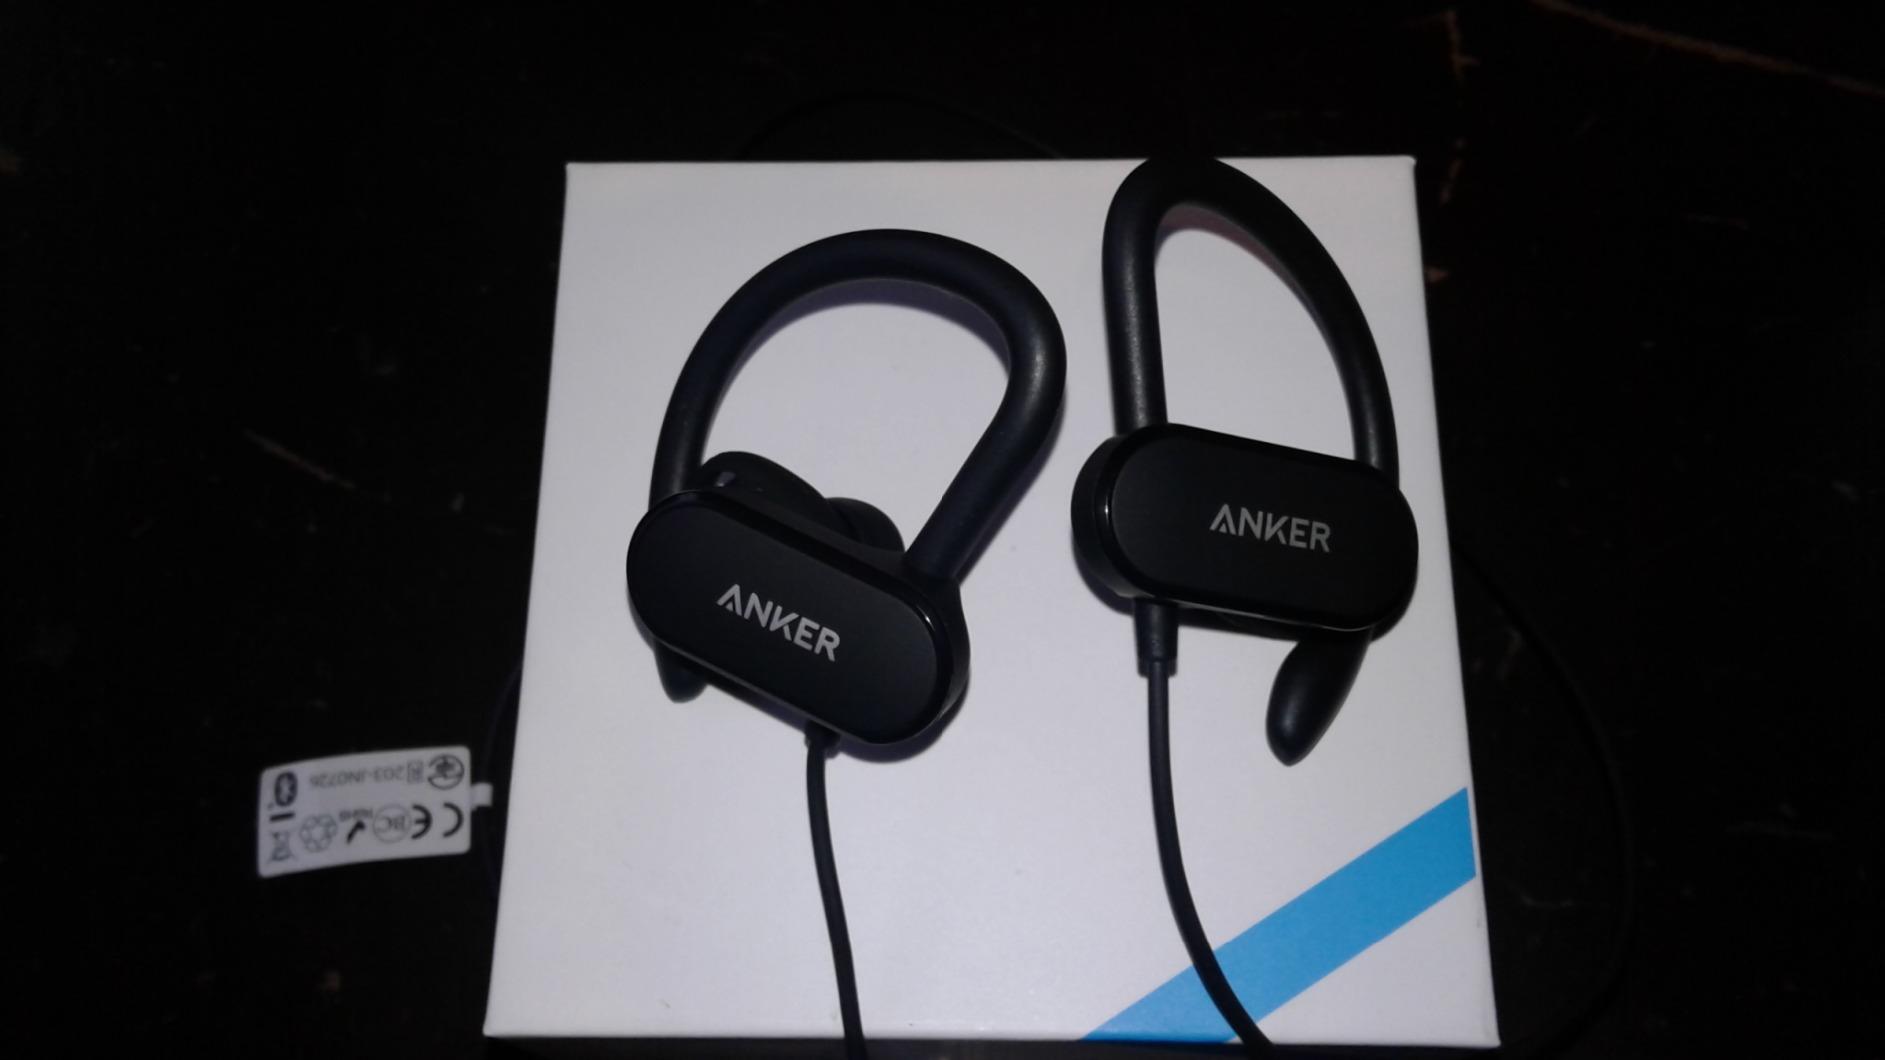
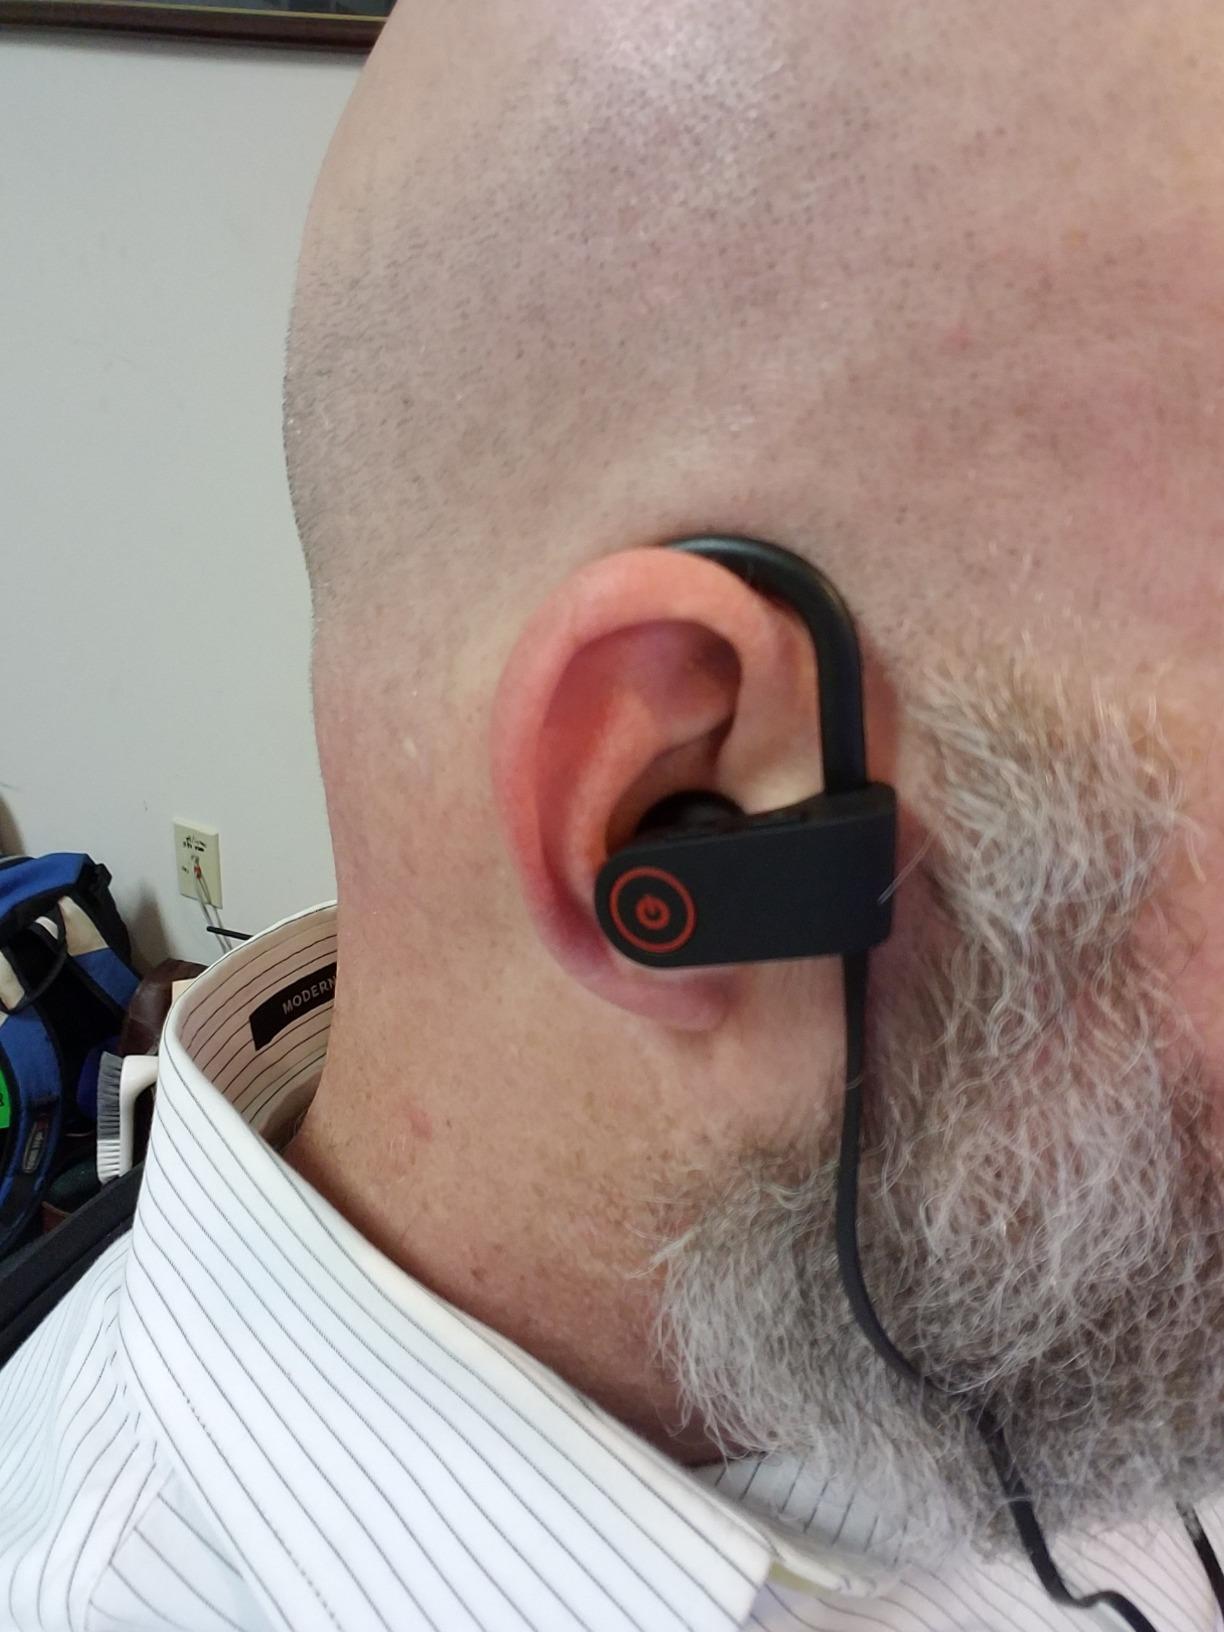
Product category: headphones
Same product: no